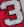
Number: 3